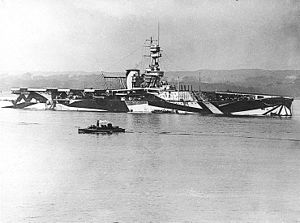
Richard F. Phillimore / Tjeneste under 1. verdenskrig
HMS Furious i 1918
Richard Fortescue Phillimore var en britisk admiral for Royal Navy, som i Danmark er mest kendt for at stå bag bombardementet af luftskibsbasen i Tønder 19. juli 1918.